Phantom of the Rue Morgue

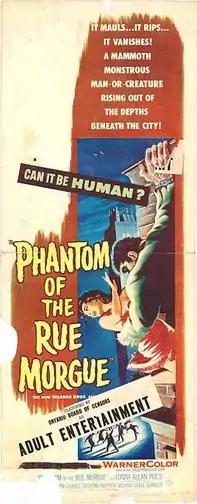
Theatrical poster.

Phantom of the Rue Morgue is a 1954 American mystery horror film directed by Roy Del Ruth and starring Karl Malden, Claude Dauphin and Patricia Medina. The film is an adaptation of Edgar Allan Poe's 1841 short story "The Murders in the Rue Morgue".